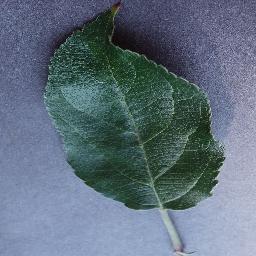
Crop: apple
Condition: healthy